Walter Neves

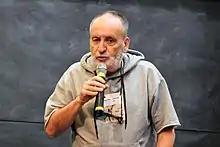

Walter Alves Neves (Três Pontas, October 17, 1957) is a Brazilian biologist, archeologist, anthropologist and a retired professor from the Department of Genetics and Evolutionary Biology of the . He was responsible for the study of Luzia, the oldest human skeleton on the American continent that was discovered by French archaeologist Laming-Emperaire during the 1970s, and the oldest rock inscription on the American continent, phallocentric.